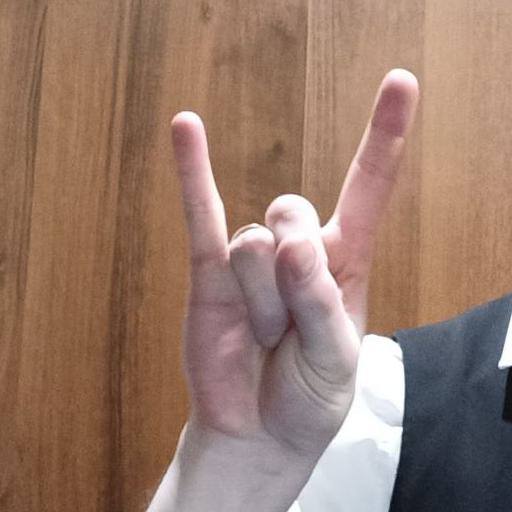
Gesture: rock